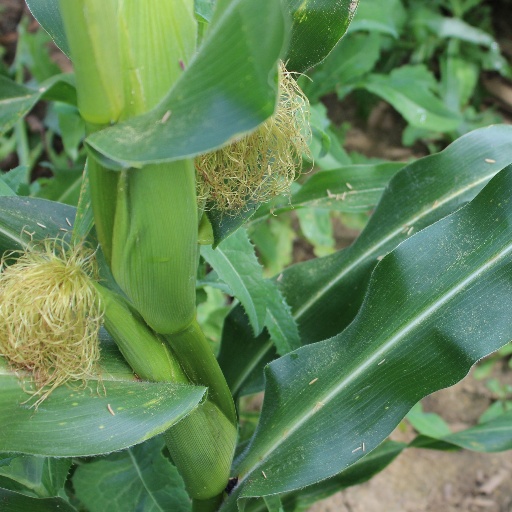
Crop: maize; corn